Lincoln County, Arkansas

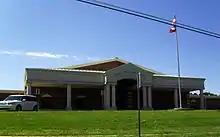
Star City High School

The school districts at Gould and Grady were merged into Dumas and Star City for the 2004–05 school year pursuant to the Public Education Reorganization Act passed by the Arkansas Legislature.